Wind River Indian Reservation

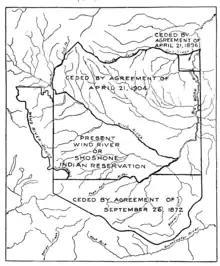
Territory of Wind River Reservation

The Wind River Indian Reservation, in the west-central portion of the U.S. state of Wyoming, is shared by two Native American tribes, the Eastern Shoshone ("meaning: "buffalo eaters"") and the Northern Arapaho. Roughly east to west by north to south, the Indian reservation is located in the Wind River Basin, and includes portions of the Wind River Range, Owl Creek Mountains, and Absaroka Range.